SS Bombo

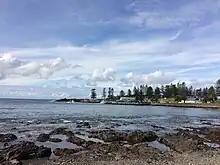
View of Kiama Harbour, final port of departure of "SS Bombo"

Early on the morning of 22 February 1949 the "Bombo" left Sydney for Kiama, arriving there at 9:40am. She immediately commenced loading another cargo of blue metal, and by 11:40am was ready to put to sea with of stone in the forward hold and in the aft. At the time, harbour conditions were calm with a light southerly blowing, but a strong southerly change was shortly expected.